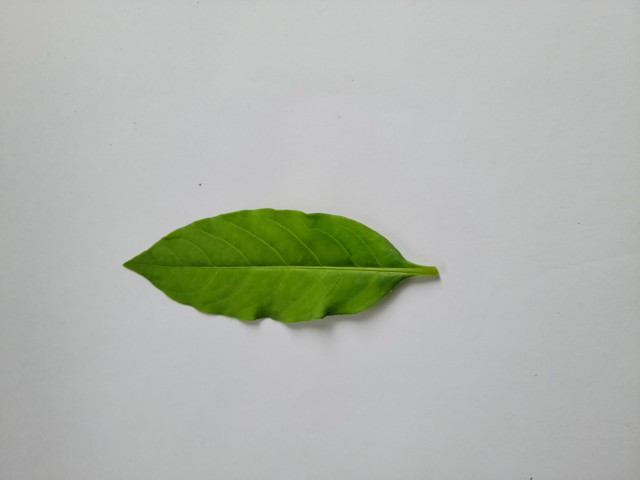
Plant: sarpagandha